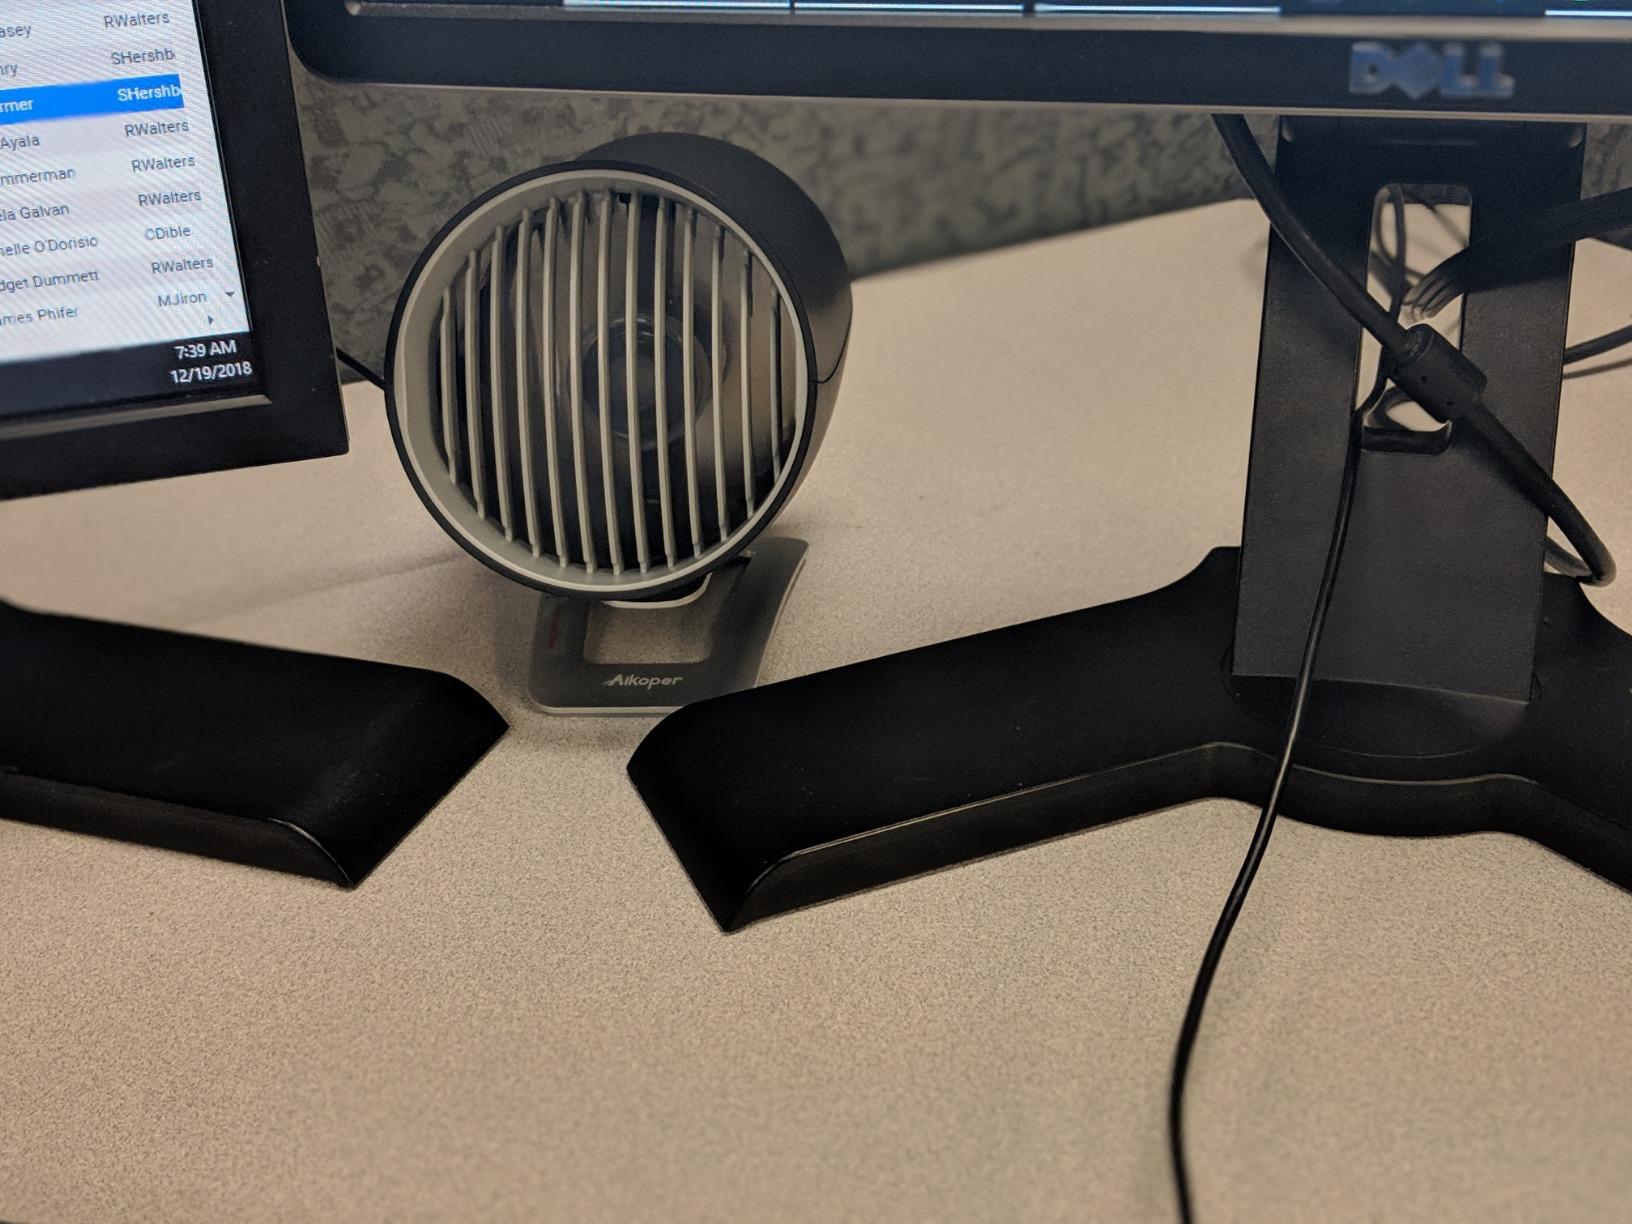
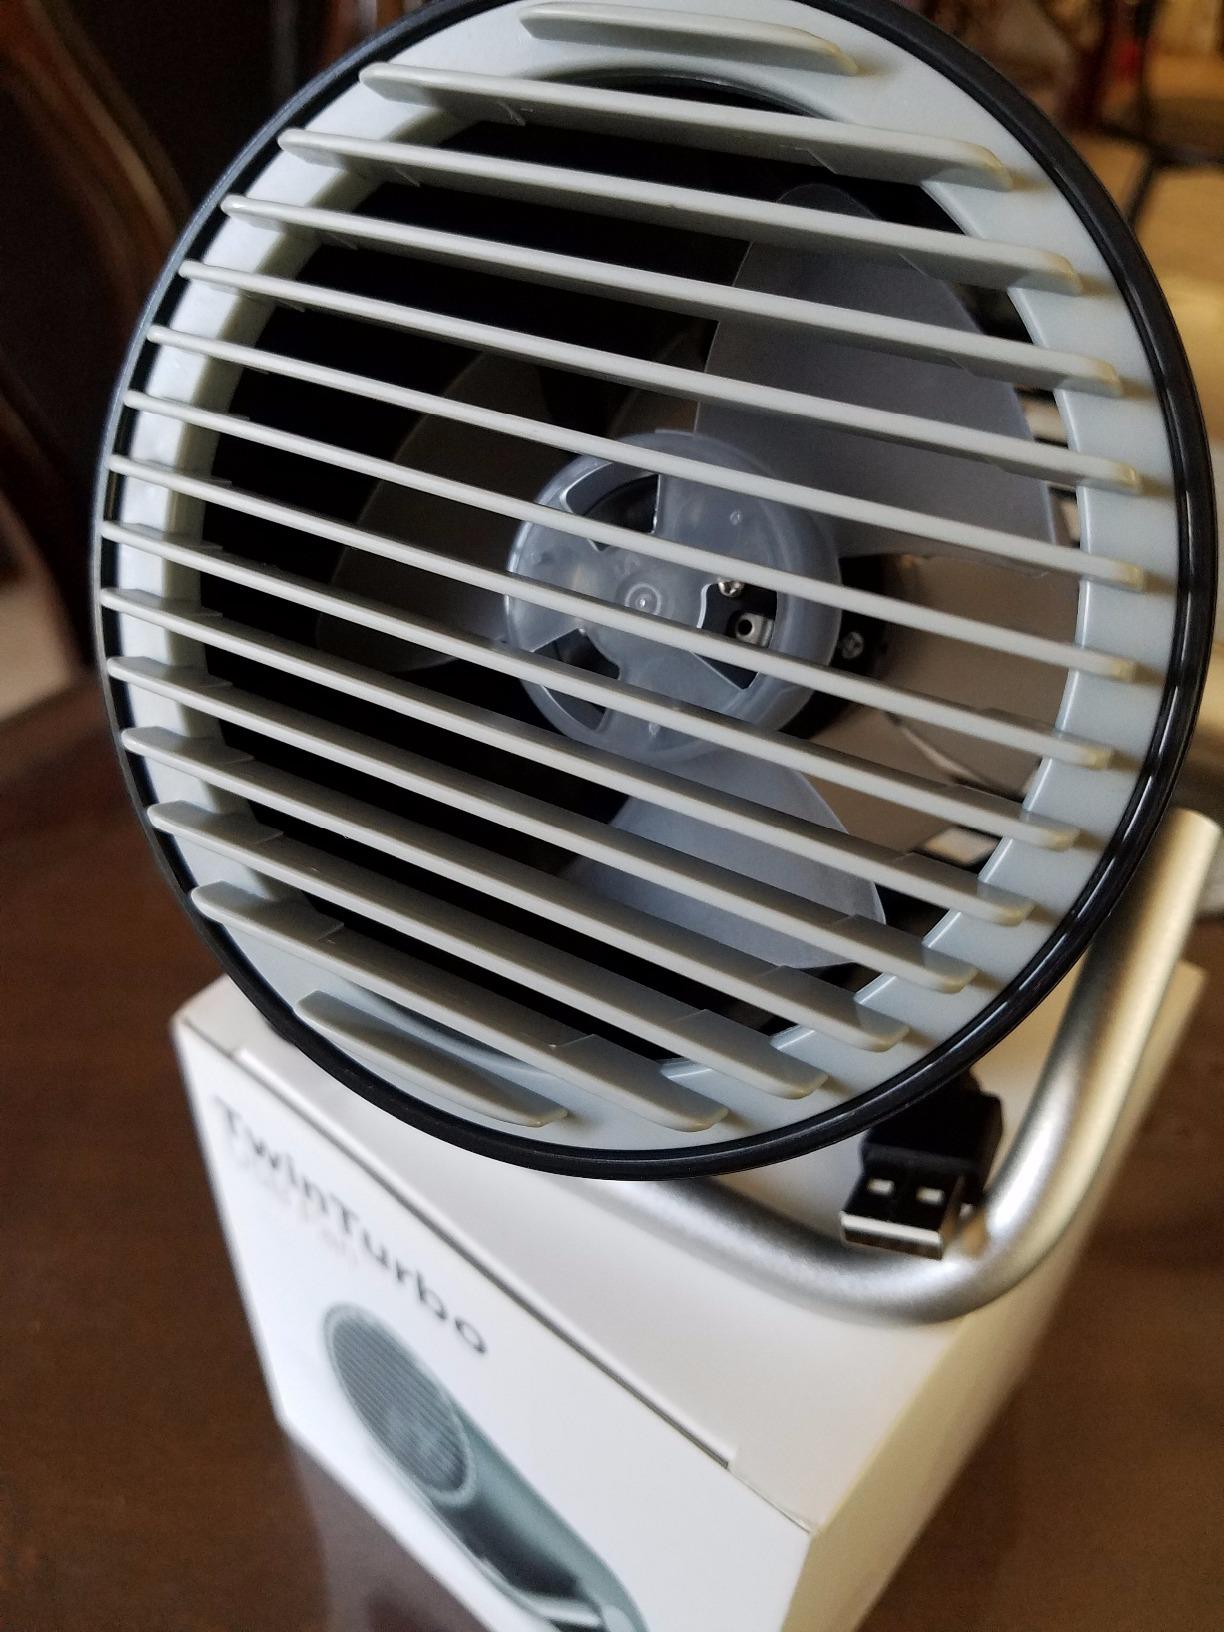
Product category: fan
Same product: no